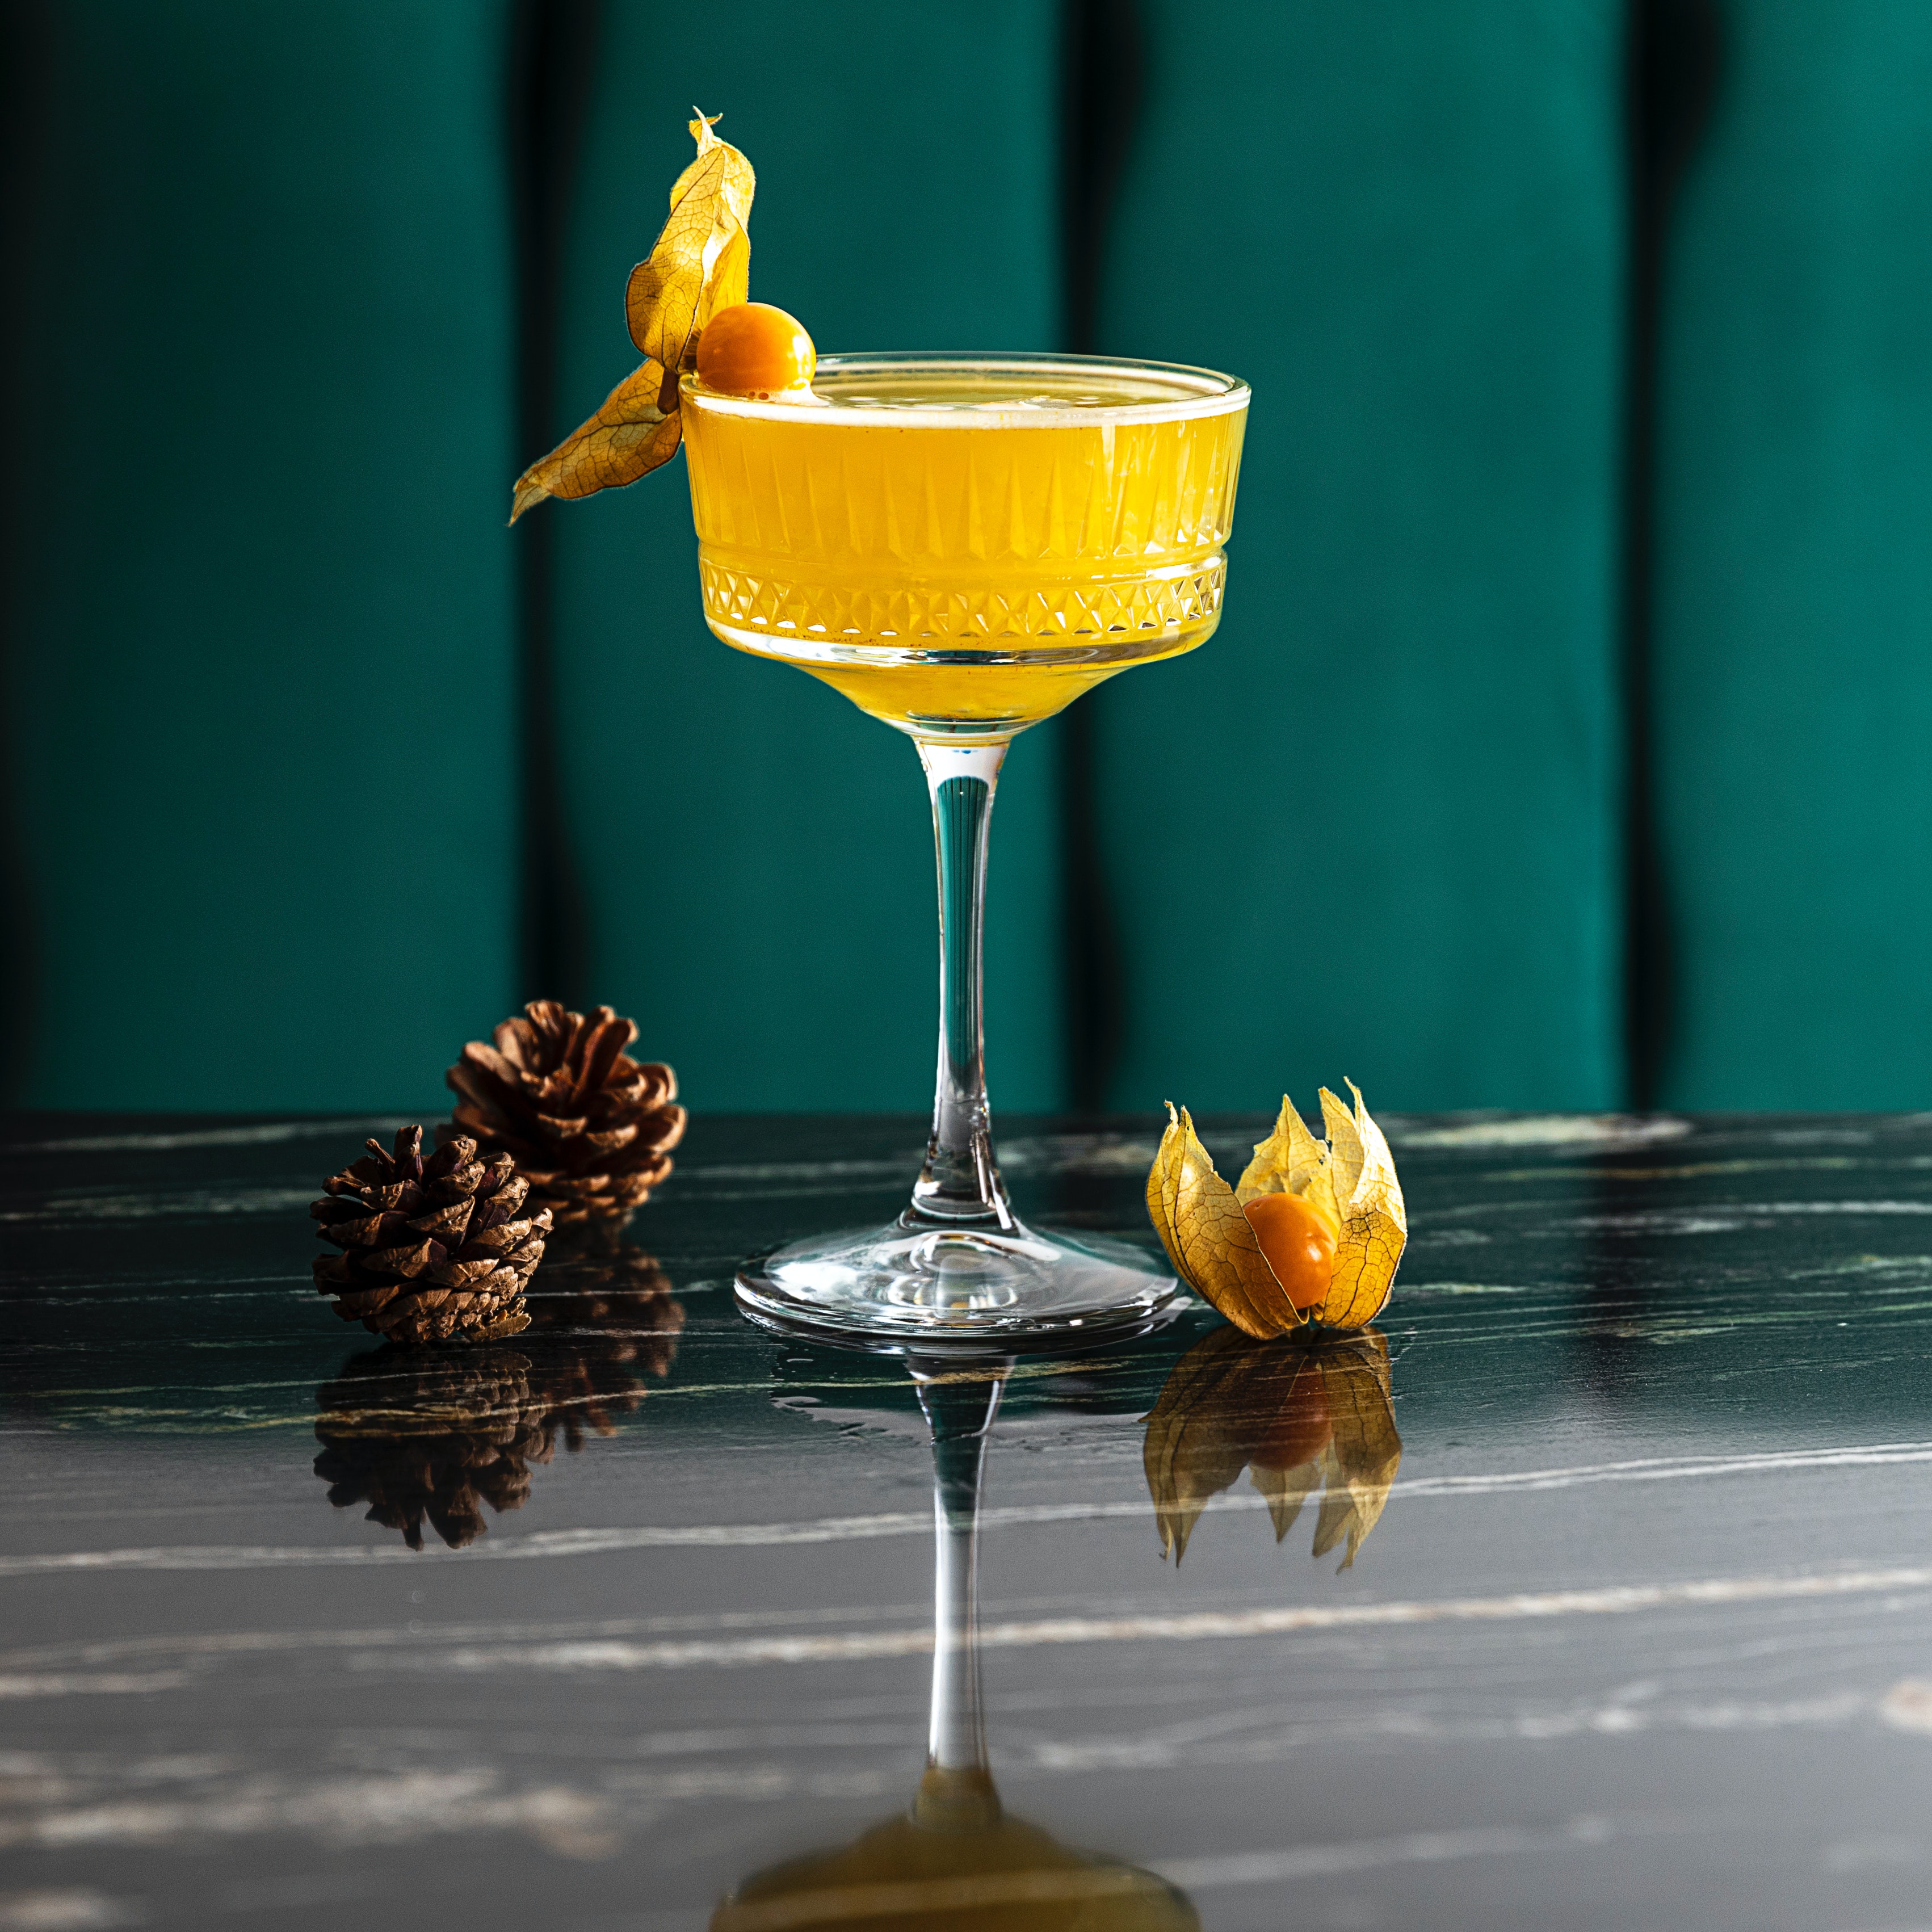
art, tableware, food, drinkware, stemware, table, light, cocktail, wine glass, orange, fruit, ingredient, juice, yellow, orange drink, serveware, barware, citrus, champagne stemware, cocktail garnish, aperitif, classic cocktail, tablecloth, orange juice, drink, clementine, cuisine, plate, alcoholic beverage, tangelo, harvey wallbanger, wood, sidecar, meyer lemon, citric acid, fuzzy navel, glass, non alcoholic beverage, garnish, distilled beverage, wine cocktail, valencia orange, still life photography, sweetness, calamondin, agua de valencia, sour, still life, lemon, chair, finger food, tangerine, child art, liqueur, punch, bronx, petal, sunflower